Big Pit National Coal Museum

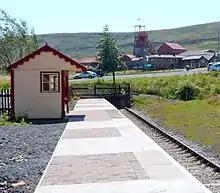
Big Pit Halt railway station with the museum in the background

In 1866, the Brynmawr and Blaenavon Railway opened, with access sidings to the mine workings. The line was immediately leased to the London and North Western Railway, allowing coal to be transported directly to the Midlands via the Merthyr, Tredegar and Abergavenny Railway. By 1880, the line had extended south to meet the Great Western Railway at Abersychan & Talywain. Here the line carried on down the valley through Pontypool Crane Street Railway Station to the coast at Newport, and hence to overseas markets via Newport Docks. In 1922 the LNWR was grouped into the London, Midland and Scottish Railway. From World War II onwards, the line saw a variety of GWR locomotives operating from pit to port, with the line losing its passenger operations from 1941. After other pits in the area had closed, the line connection north was closed as a result of the Beeching cuts from 1964 onwards. The NCB paid for the line to be re-extended to Waunavon in the early 1970s, where the drift mine developments accessed the refurbished former Black Lion coal washery.